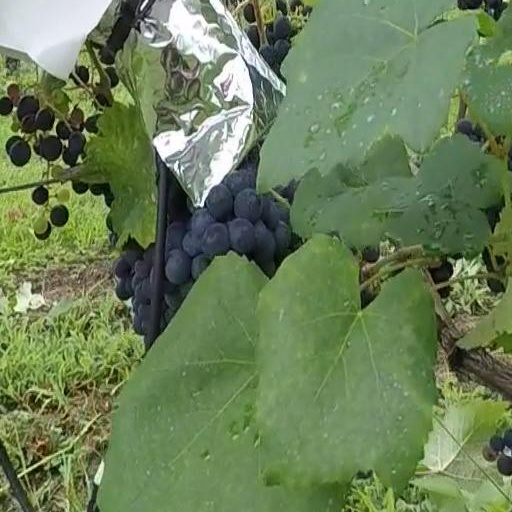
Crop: grape